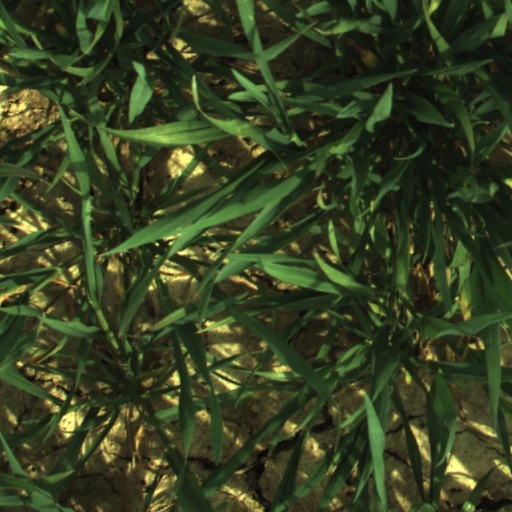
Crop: wheat